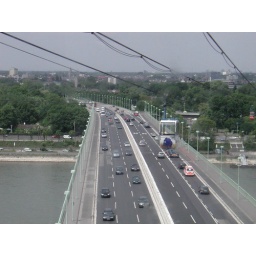
over the bridge is the cable car